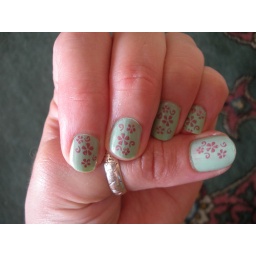
green by Debbydark pink by Debby